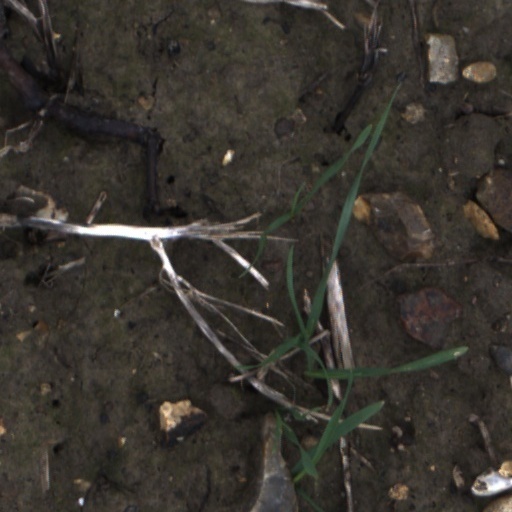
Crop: wheat